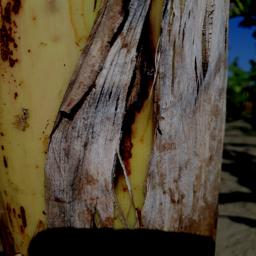
Label: PSEUDOSTEM WEEVIL